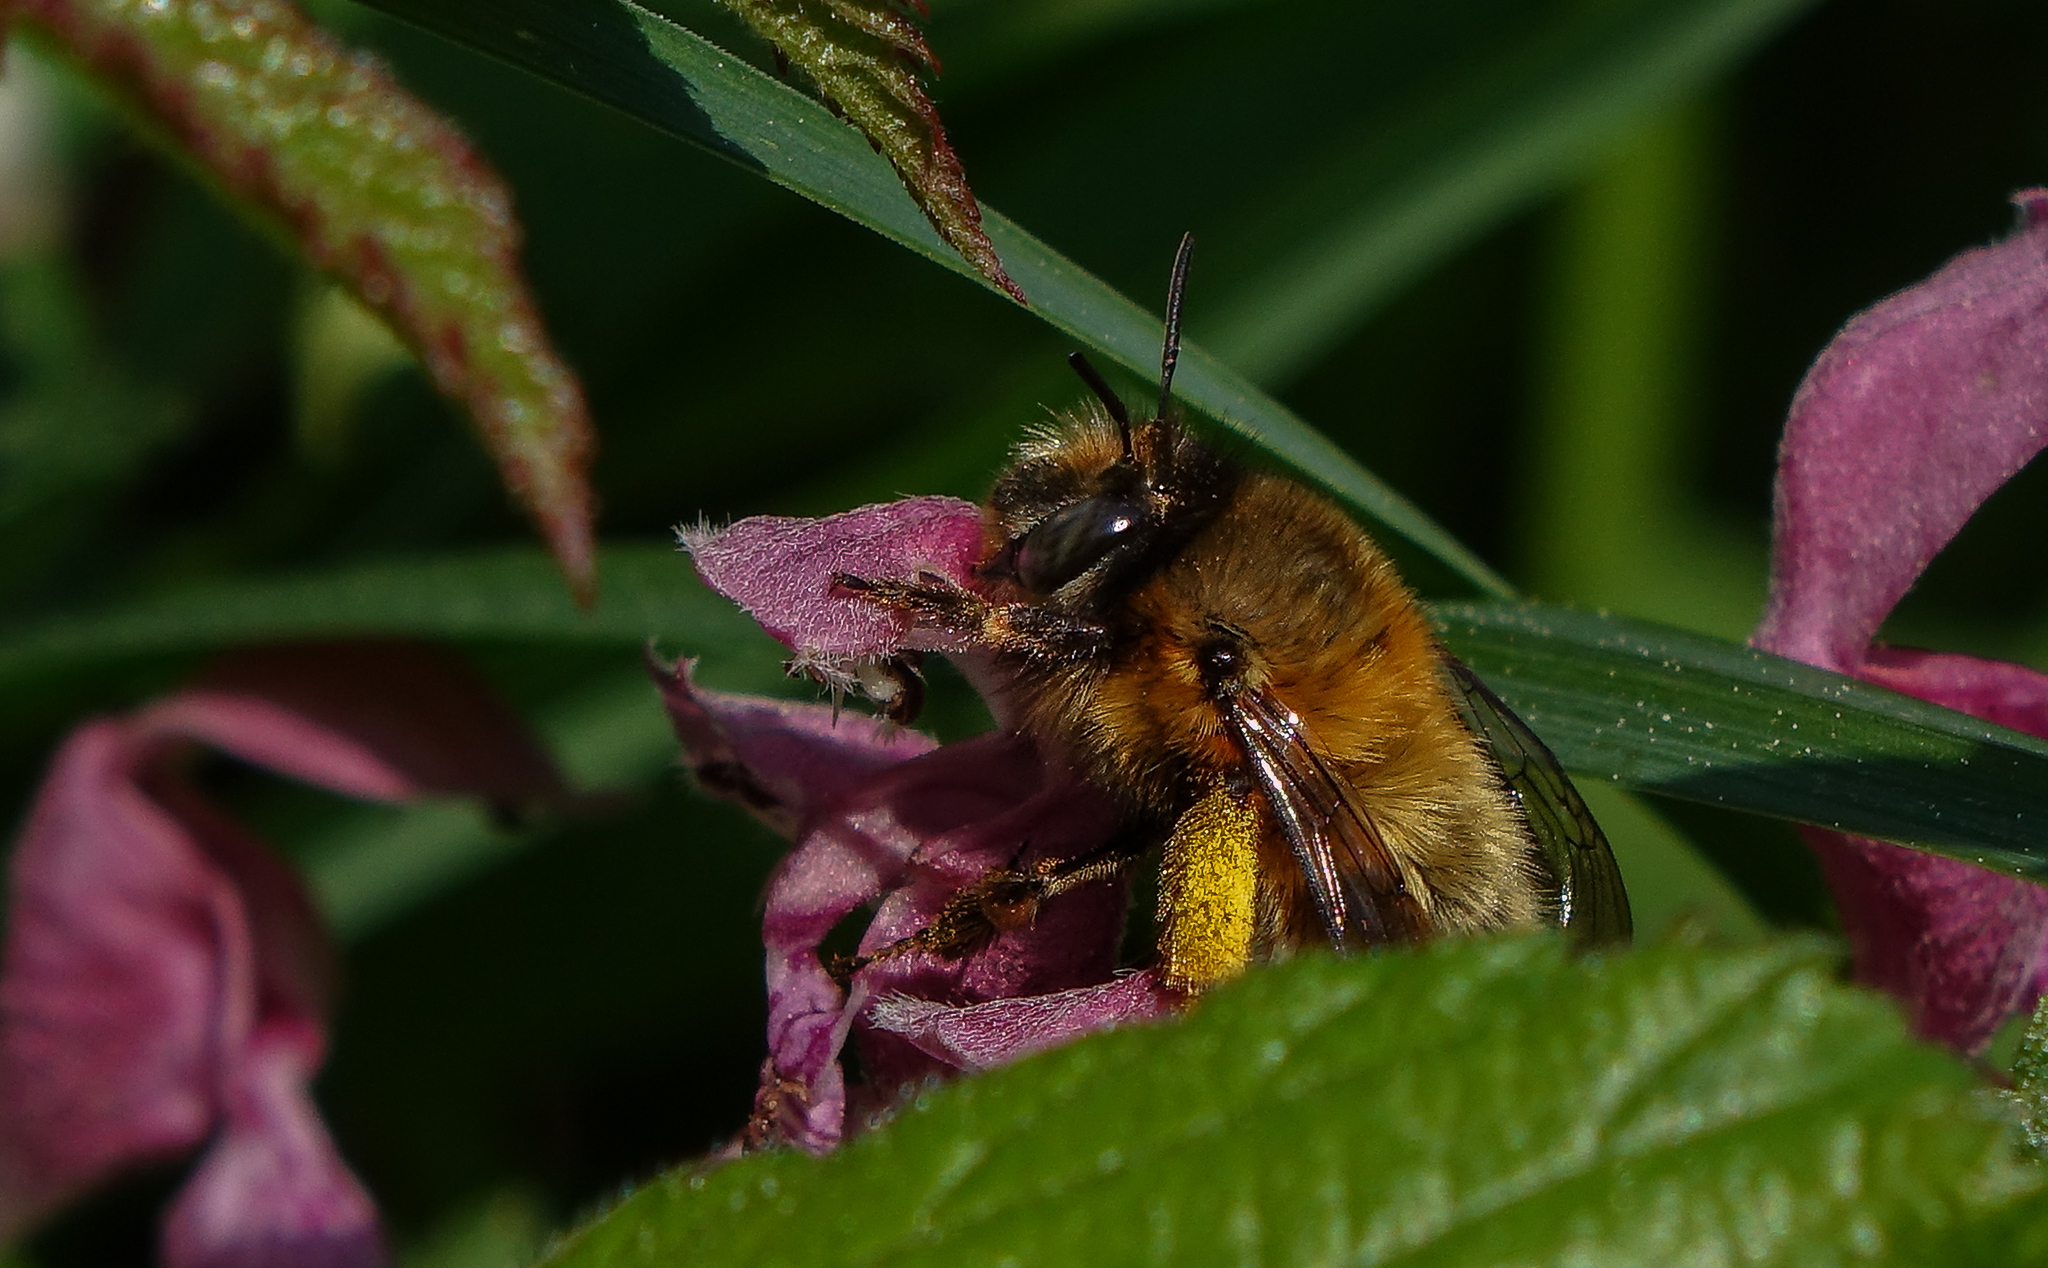
nature, photography, leaf, flower, insect, macro, botany, flora, fauna, invertebrate, close up, animals, bee, naturaleza, bumblebee, nectar, ggl1, gaby1, xovesphoto, animales, sonyrx10, rx10, gphoto, xelodegalicia, raynox250, macro photography, arthropod, gabrielcoru a, honey bee, pollinator, membrane winged insect